Nick Coppola

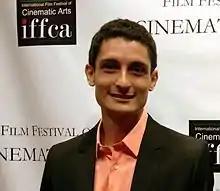

Nick Coppola is an American film and television producer. He is best known for his short-subject film "Mirror." His most recent collaborations on films have won awards at SXSW, 21st Savannah International Film Festival, WorldFest Houston Film Festival along with a nomination for a Golden Space Needle at the 45th Seattle International Film Festival.